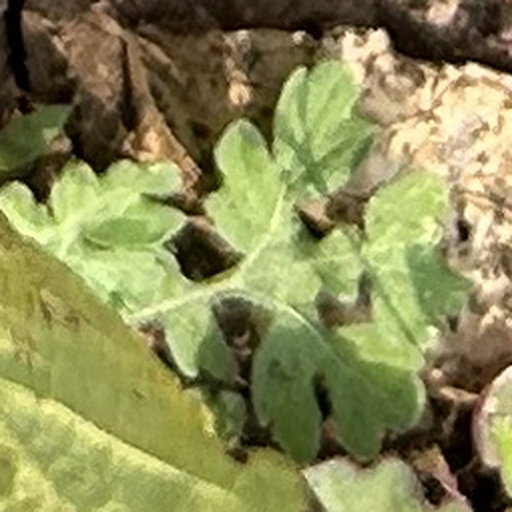
Weed species: Gajar_gavat_(Parthenium hysterophorus)